Ayid Habshi

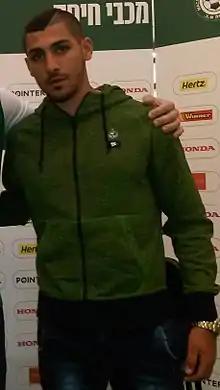
Habashi with Maccabi Haifa in 2016

Ayid Habshi (or Habashi, , ; born 10 May 1995) is an Israeli footballer who plays as a centre-back for Ironi Kiryat Shmona.